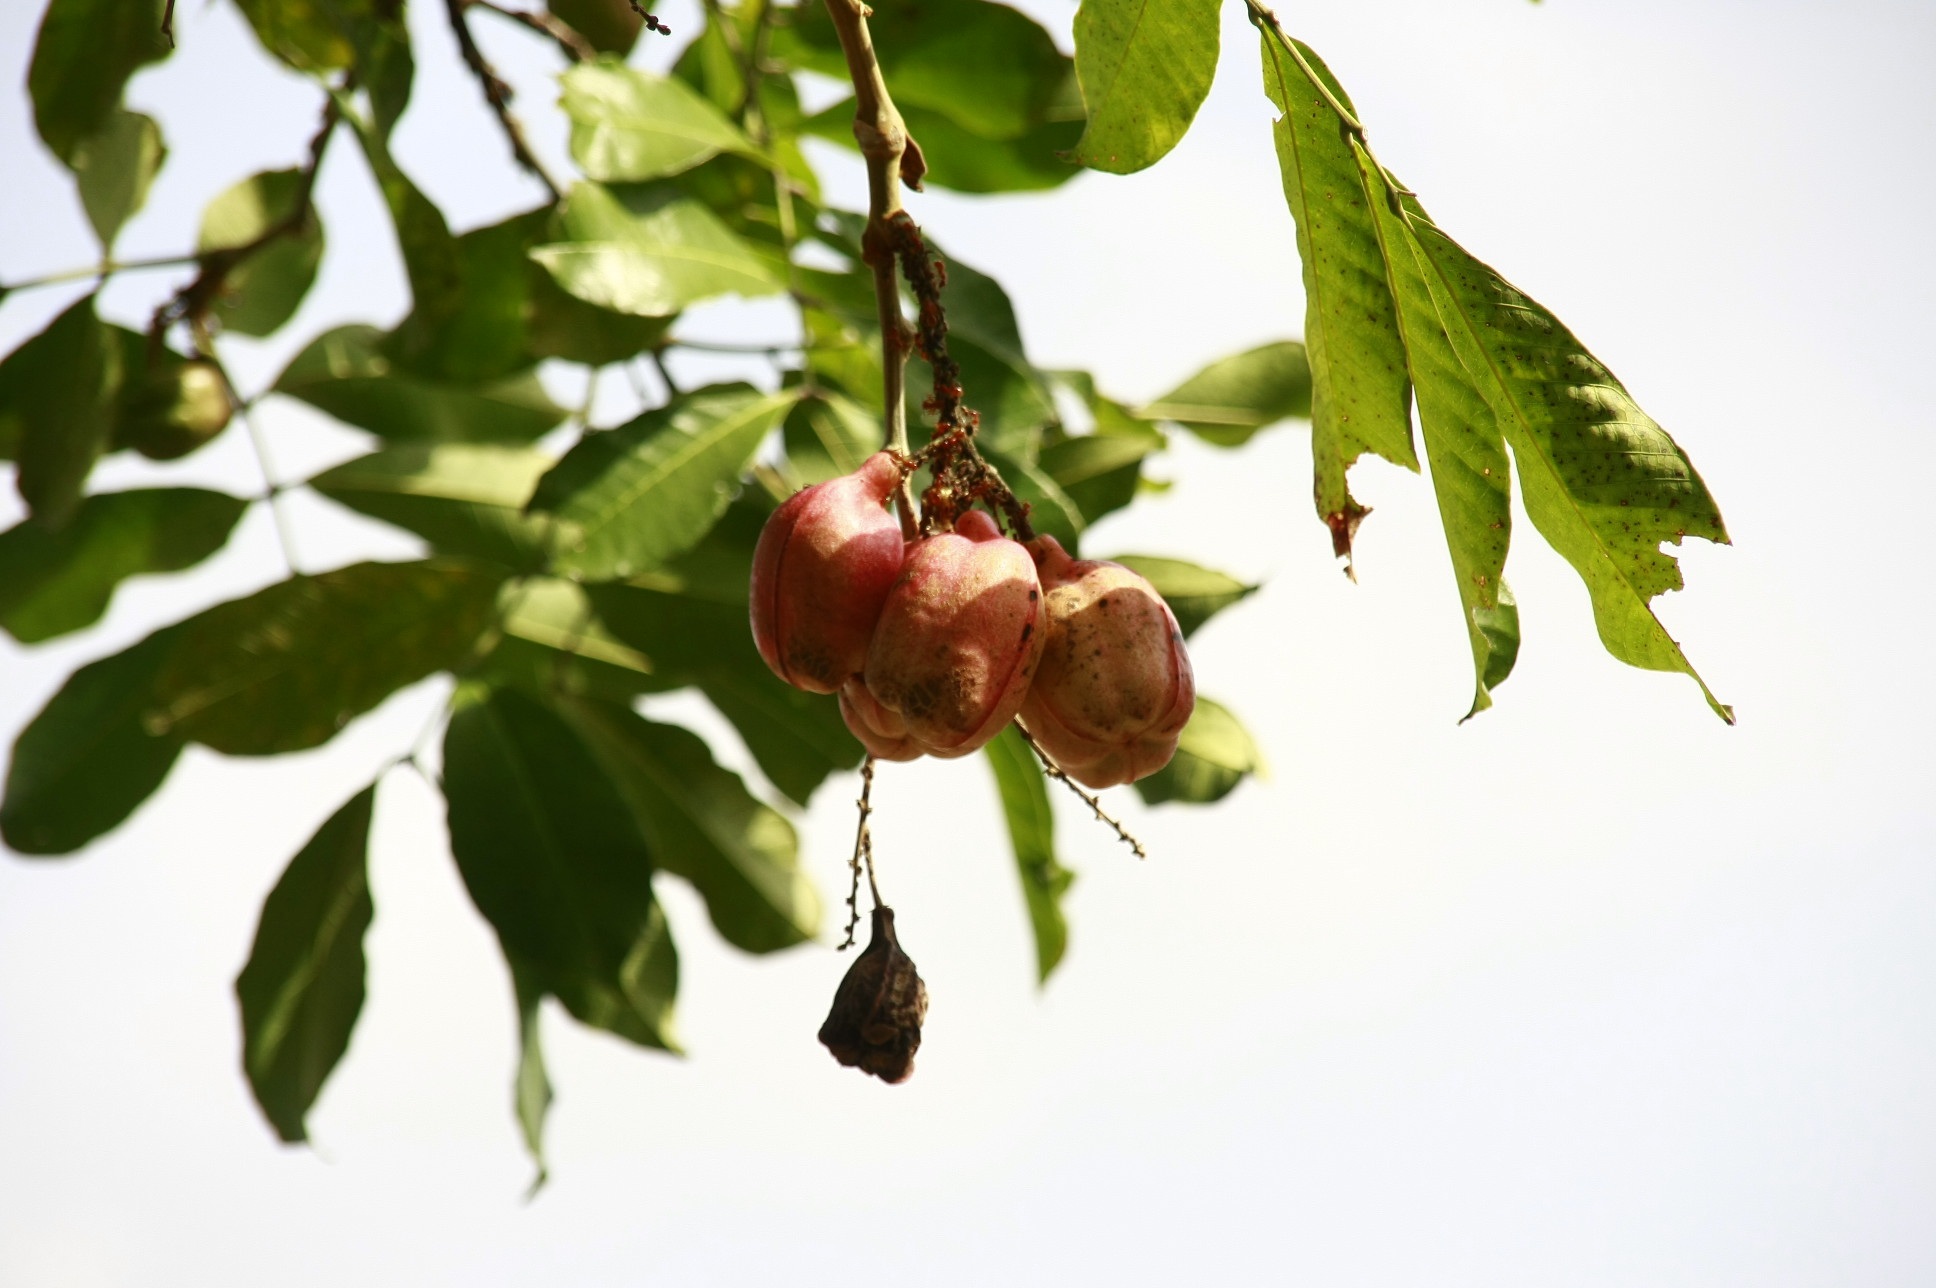
tree, branch, blossom, plant, fruit, leaf, flower, food, produce, botany, flora, national, shrub, jamaica, caribbean, rose hip, macro photography, flowering plant, land plant, ackee